Religion in Albania

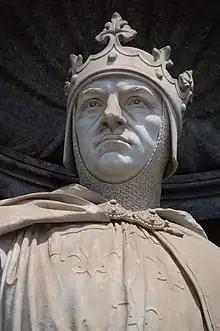
Charles I established "Regnum Albaniae", officially Catholic

However, things changed after the fall of Byzantine Empire in 1204. In 1208, a Catholic archdeacon was elected for the archbishopric of Durrës. After the reconquest of Durrës by the Despotate of Epirus in 1214, the Latin Archbishop of Durrës was replaced by an Orthodox archbishop. According to Etleva Lala, on the edge of the Albanian line in the north was Prizren, which was also an Orthodox bishopric albeit with some Catholic parochial churches, in 1372 received a Catholic bishop due to close relations between the Balsha family and the Papacy.